Micah (prophet)

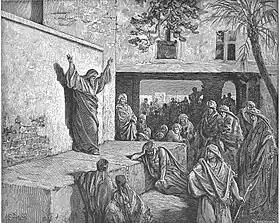
Engraving of the Prophet Micah by Gustave Doré.

This passage is recalled in Matthew 2:6, and the fulfillment of this prophecy in the birth of Jesus is further described in .